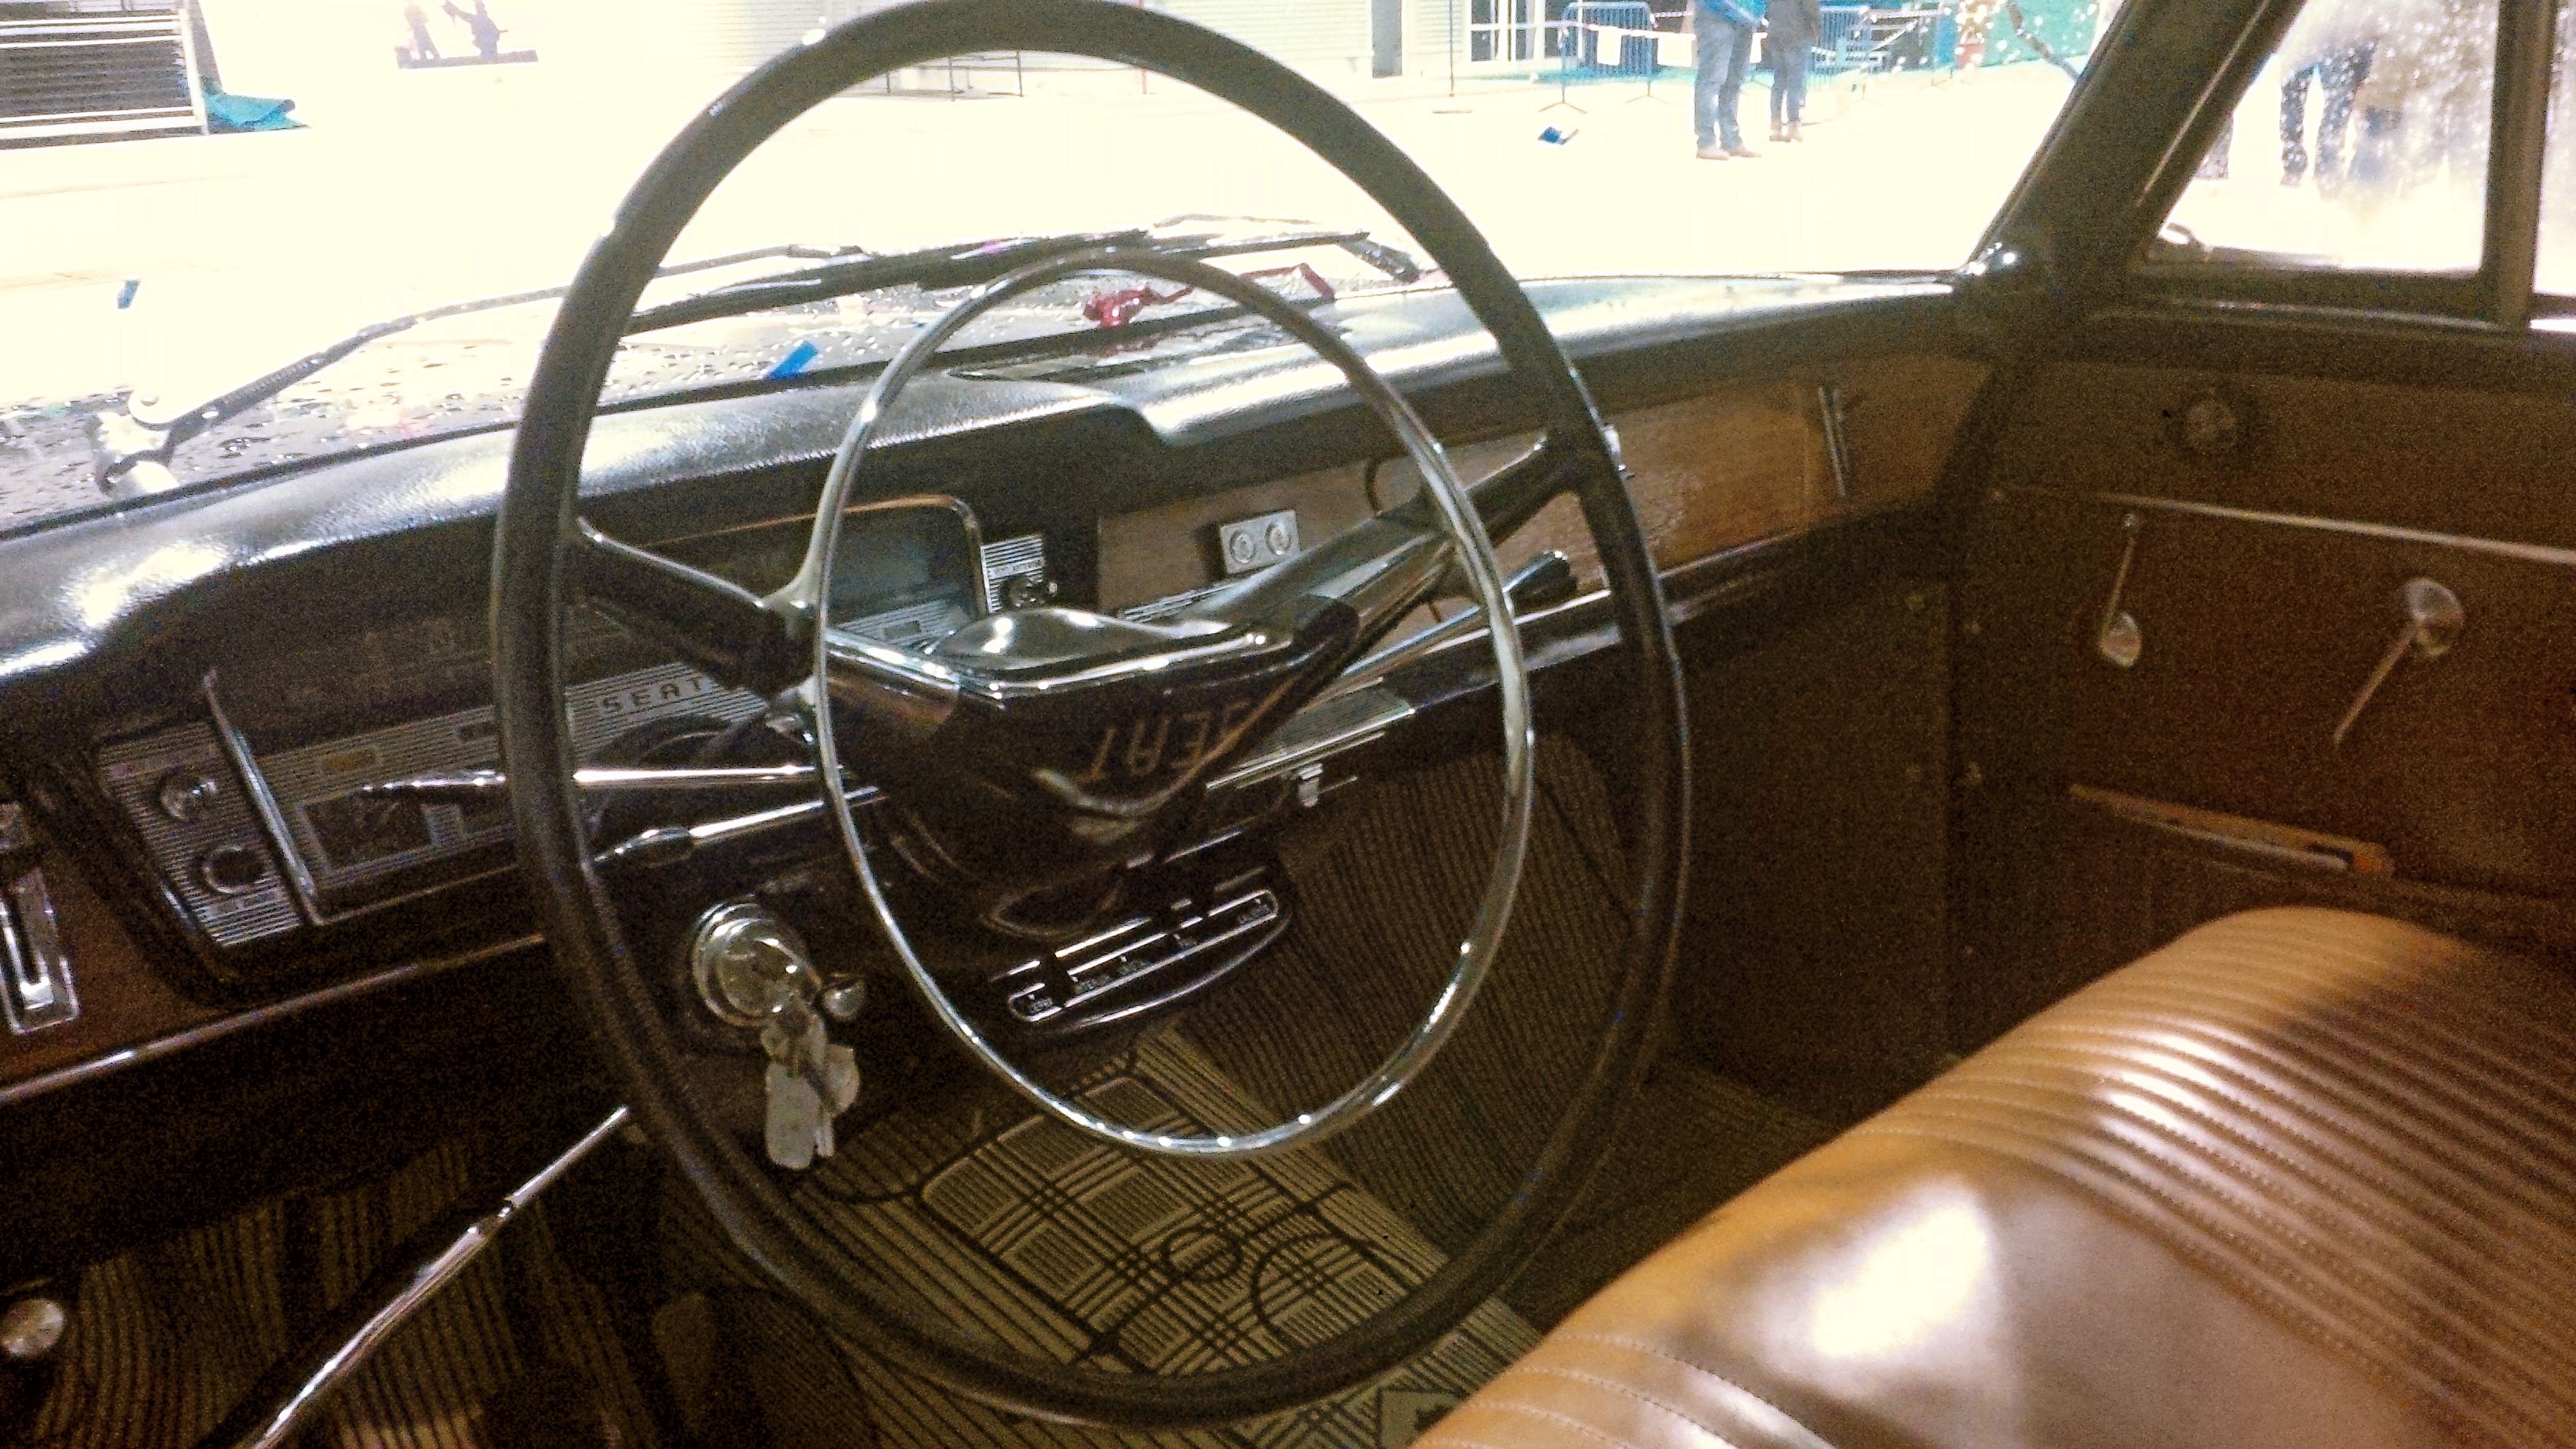
car, vehicle, steering wheel, vintage car, sedan, antique car, land vehicle, automobile make, automotive exterior, compact car, luxury vehicle